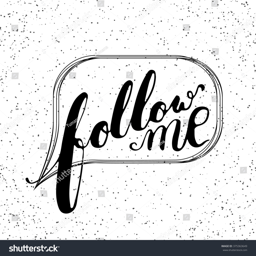
hand drawn typography lettering phrase follow me on the white background .